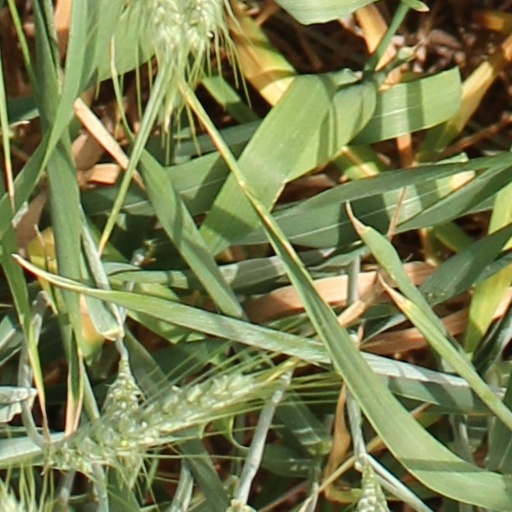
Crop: wheat